Harwich Lighthouse (painting)

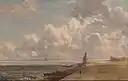
Version of the painting in the Yale Center for British Art

It was exhibited at the Royal Academy's Summer Exhibition in 1820 along with "Stratford Mill" where it was well received. Constable produced three almost identical versions of the painting. The copy in the collection of Tate Britain having initially been given by the artist's daughter Isabel to the National Gallery in 1888. Another version is in the Yale Center for British Art.